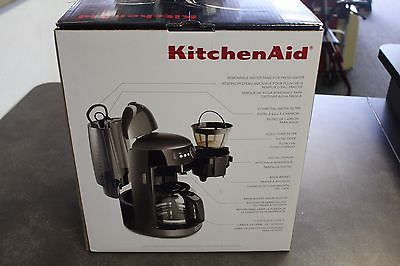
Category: coffee maker